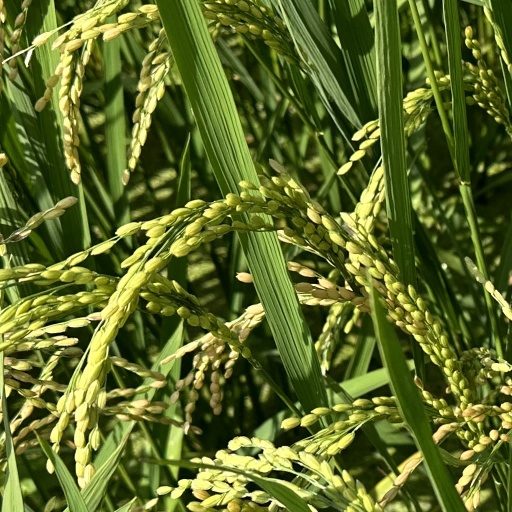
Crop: rice